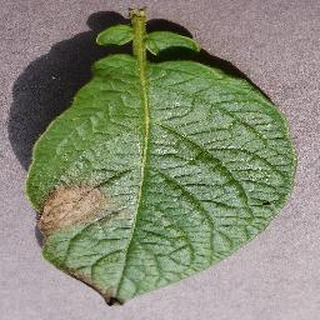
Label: potato_late_blight